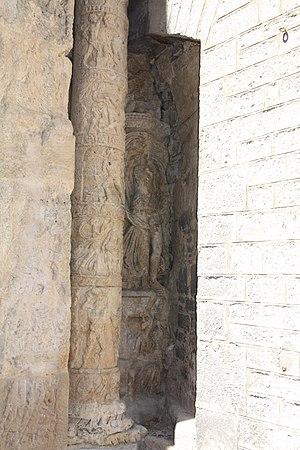
Porte Noire à Besançon.